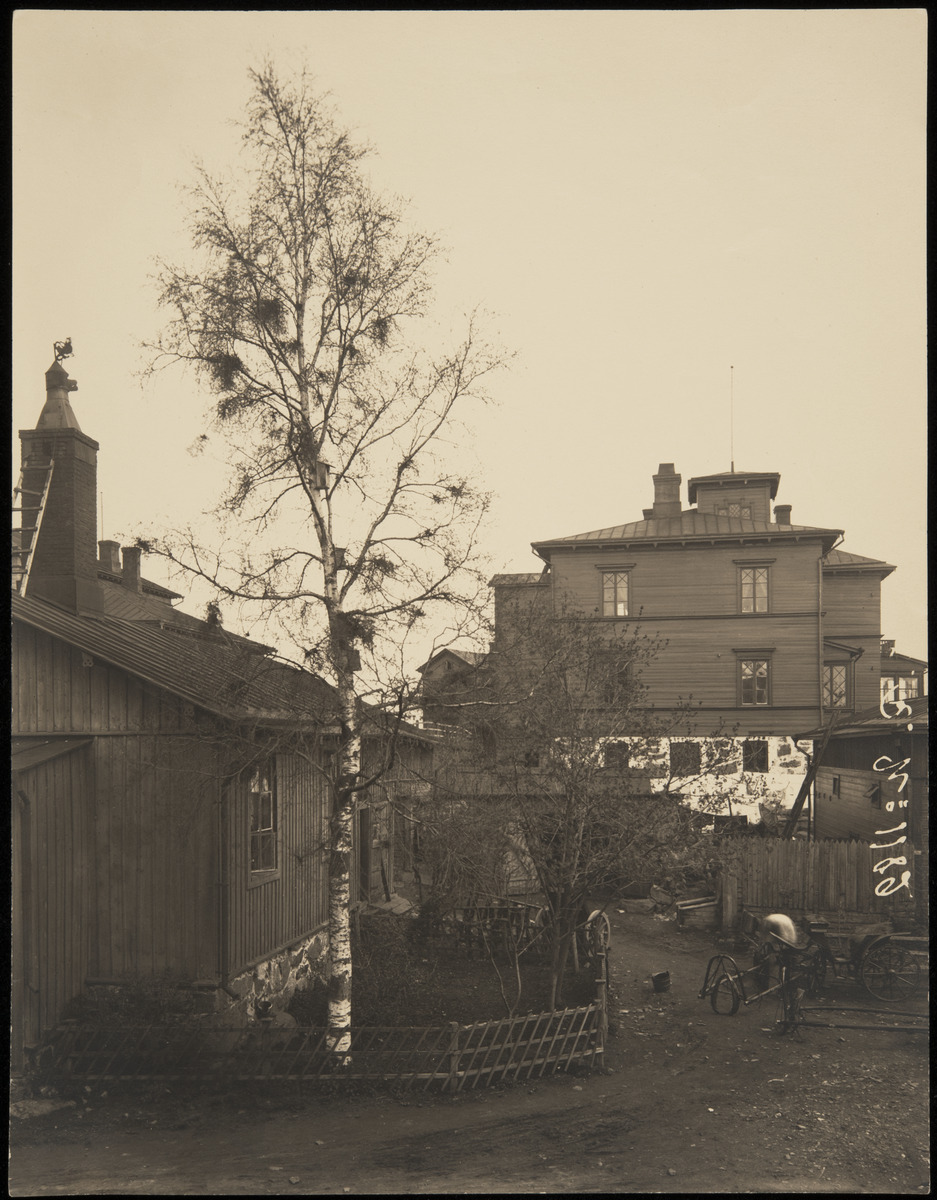
Itäinen Kaivopuisto 19, pihakuva
sisällön kuvaus: Itäinen Kaivopuisto 19, pihakuva. Taustalla 14 (Itäinen Puistotie 8, Kalliolinnantie 7, 5). mustavalkoinen
Kuvaaja: Rosenbröijer, A.E., valokuvaaja
Ajankohta: kuvausaika 1890 -luku
Paikka: Suomi, Uusimaa, Helsinki, Kaivopuisto Helsinki, Itäinen Puistotie 8. Kalliolinnantie 5, 7
Aiheet: rakennukset puurakennukset asuinrakennukset huvilat, pihat, aidat, puut, ajoneuvot hevosajoneuvot, vaunut, katot, savupiiput, piharakennukset